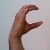
The image shows a hand gesture representing the letter 'C' in Indian Sign Language.